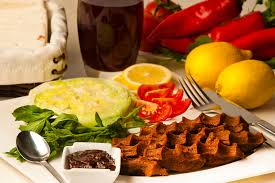
Yemek: cig_kofte